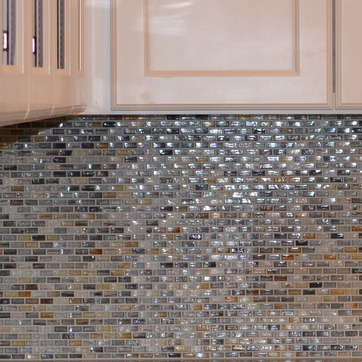
Material: tile